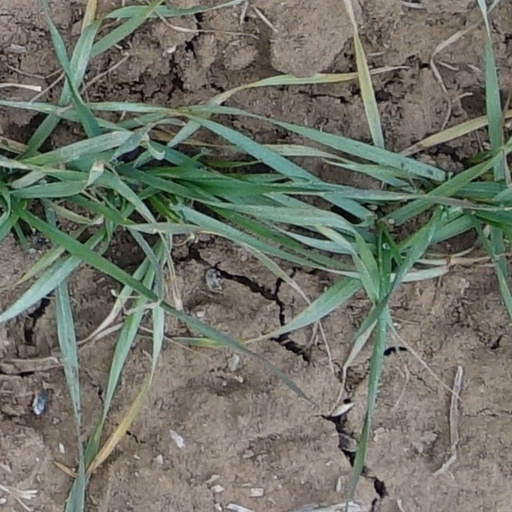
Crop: wheat